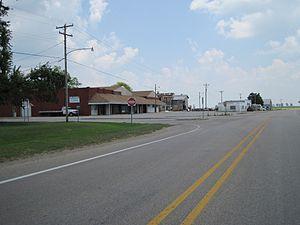
Bassett est une ville de l'État américain de l'Arkansas, située dans le comté de Mississippi. Selon le recensement de 2010, sa population est de 173 habitants.